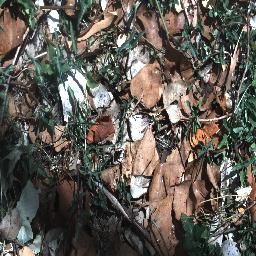
Label: negative